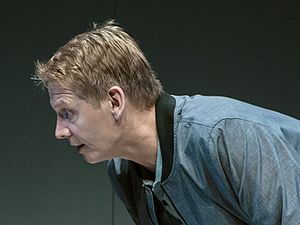
Morten Lützhøft
Morten Lützhøft i Folketeatrets opsætning af Min far af Florian Zeller.
Morten Lützhøft er en dansk skuespiller.